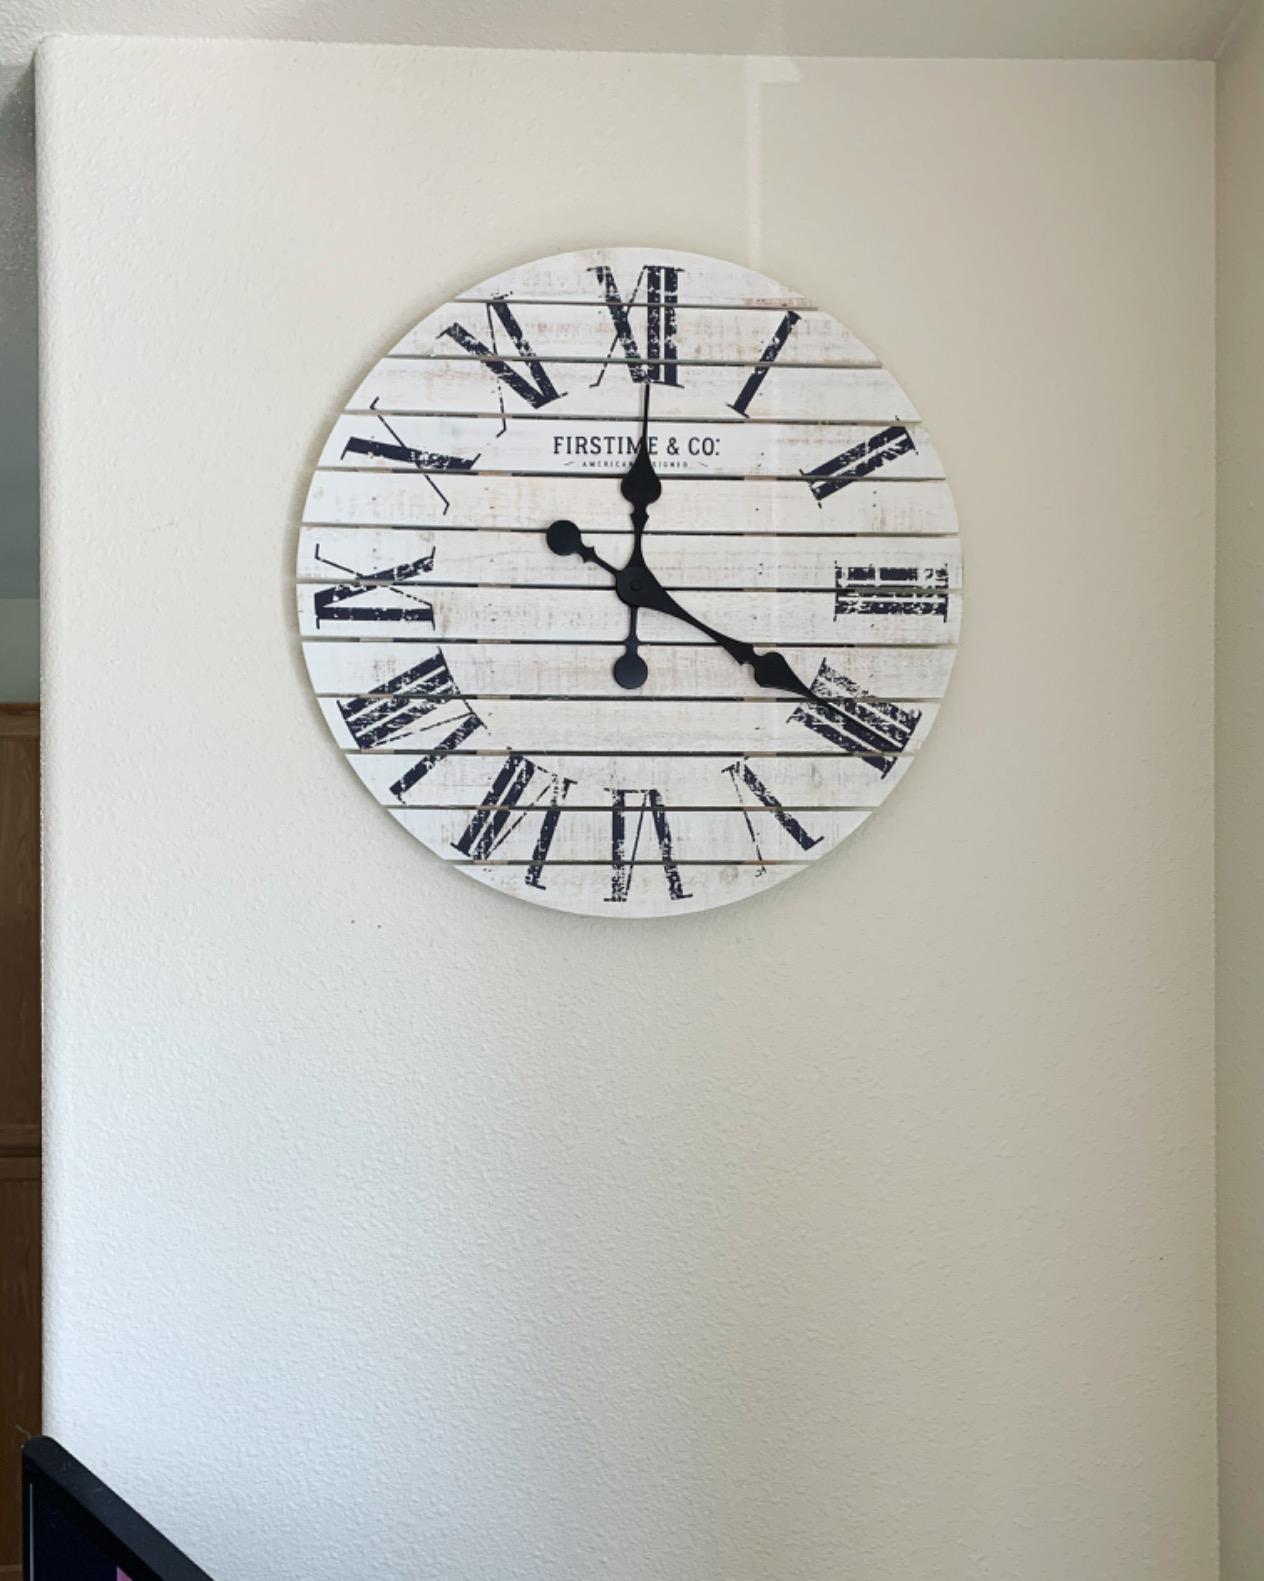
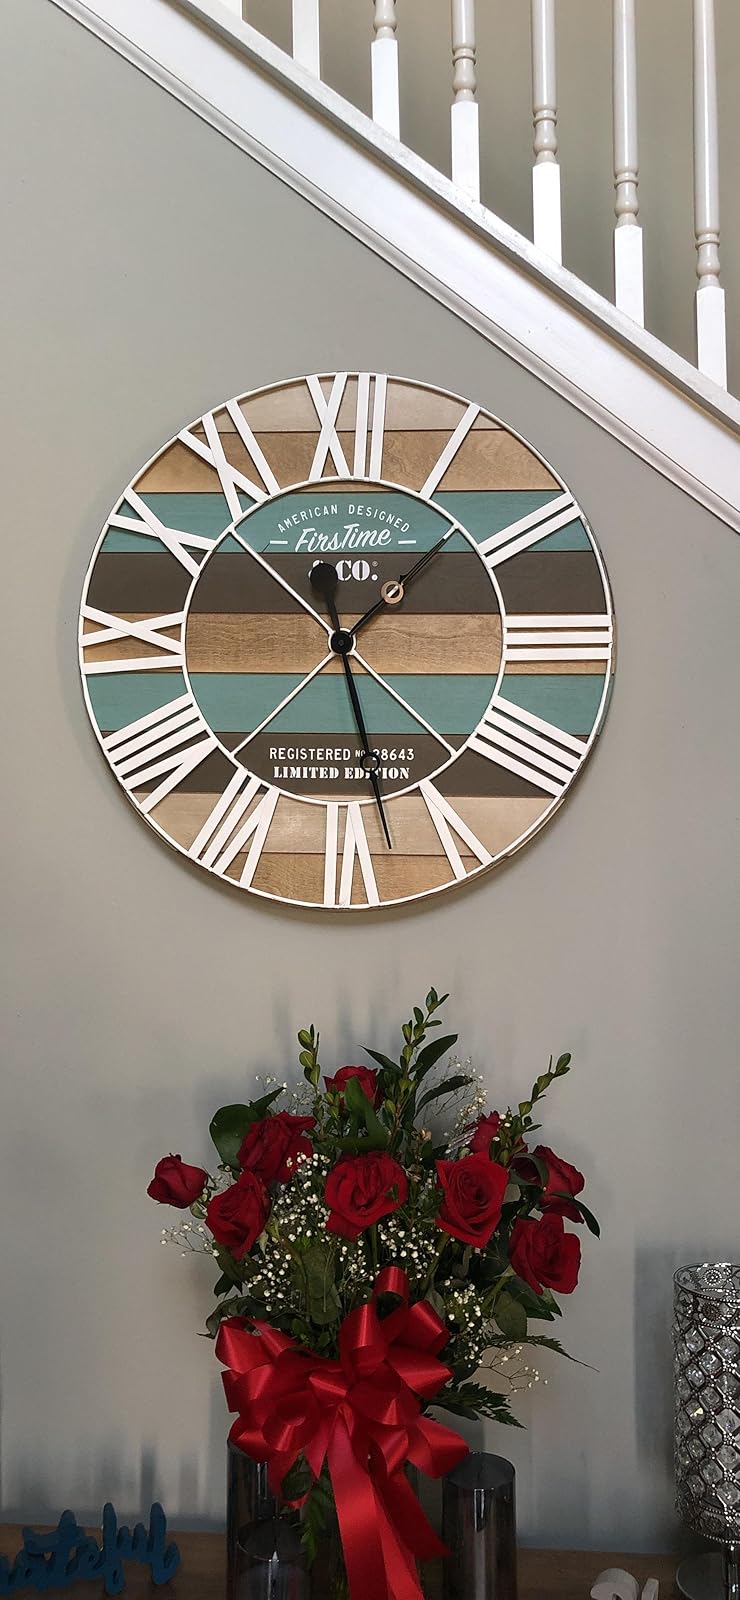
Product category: clock
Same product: no